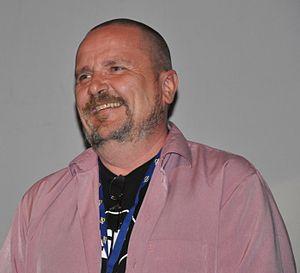
Sakari Jyrki Kuosmanen est un chanteur et acteur finlandais. Il a enregistré plusieurs albums solo et collaboré avec les Sleepy Sleepers et les Leningrad Cowboys.